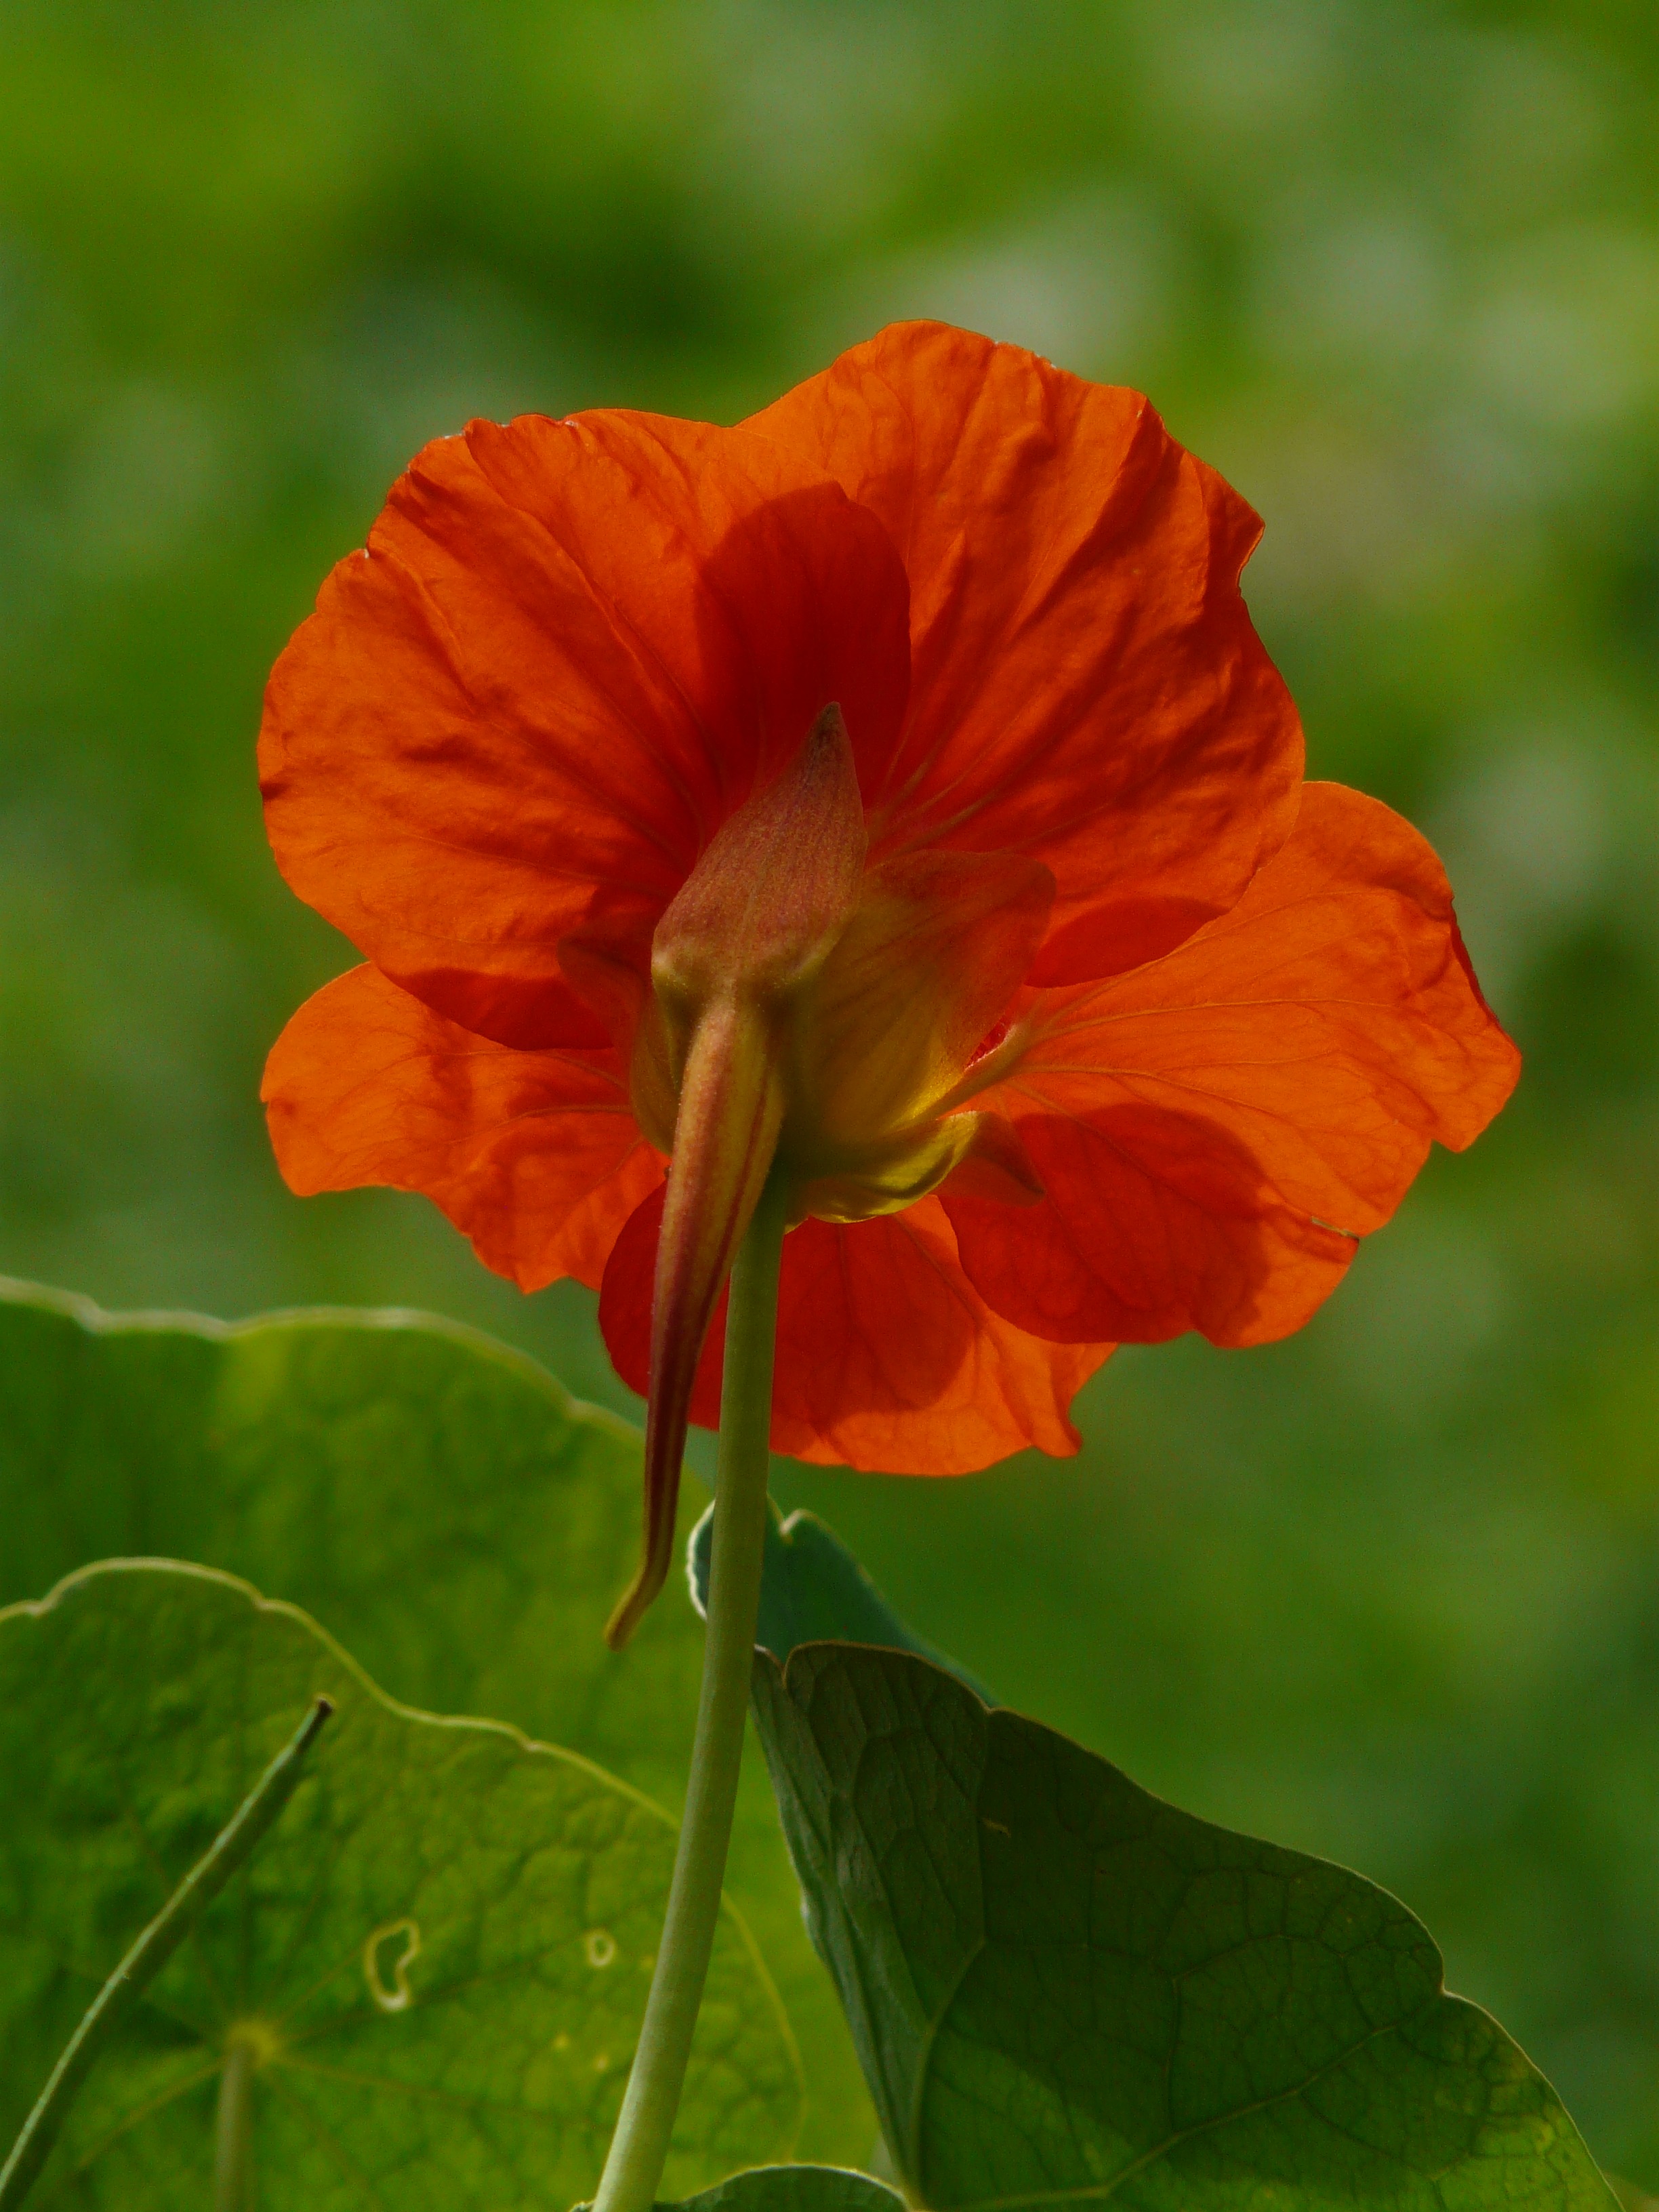
blossom, plant, leaf, flower, petal, bloom, orange, red, crop, botany, colorful, flora, wildflower, back, strong, tropaeolum, nasturtium, macro photography, ornamental plant, back view, flowering plant, krautig, brassicales, red orange, carbine greenhouse, tropaeolum majus, tropaeolaceae, annual plant, plant stem, land plant, violet family